International reactions to the persecution of Uyghurs in China

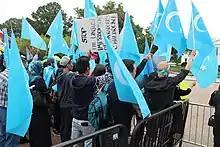
Uyghur human rights demonstration protest near the White House, on 25 September 2015

On 25 February 2021, the Netherlands parliament passed a non-binding resolution declaring the Chinese government's actions against the Uyghurs as a genocide, the third country to do so.